Knidos

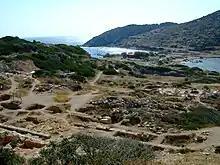
The port of Knidos

Knidos or Cnidus (Knídos) was a Greek city in ancient Caria and part of the Dorian Hexapolis, in south-western Asia Minor, modern-day Turkey. It was situated on the Datça peninsula, which forms the southern side of the Sinus Ceramicus, now known as Gulf of Gökova. By the 4th century BC, Knidos was located at the site of modern Tekir, opposite Triopion Island. But earlier, it was probably at the site of modern Datça (at the half-way point of the peninsula).